Cameron ram-type blowout preventer

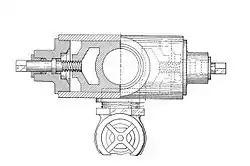
Plan view of the Cameron BOP

The blowout preventer is a T-shaped coupling that is screwed onto the top of the casing. It has a passage through the coupling for the drill string. There is a ram with a concave, semi-circular face in each arm of the tee. Each ram is moved in or out by turning its valve stem, which extends beyond the coupling. The ends of the stems are squared off.